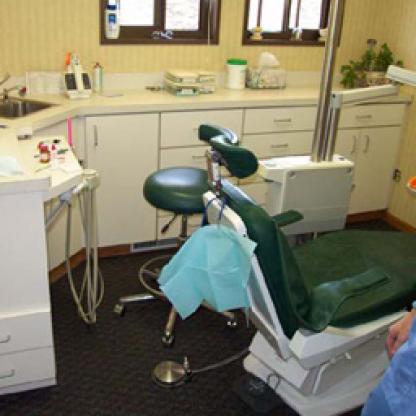
Scene: Indoor